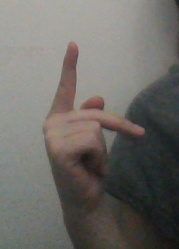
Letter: dha